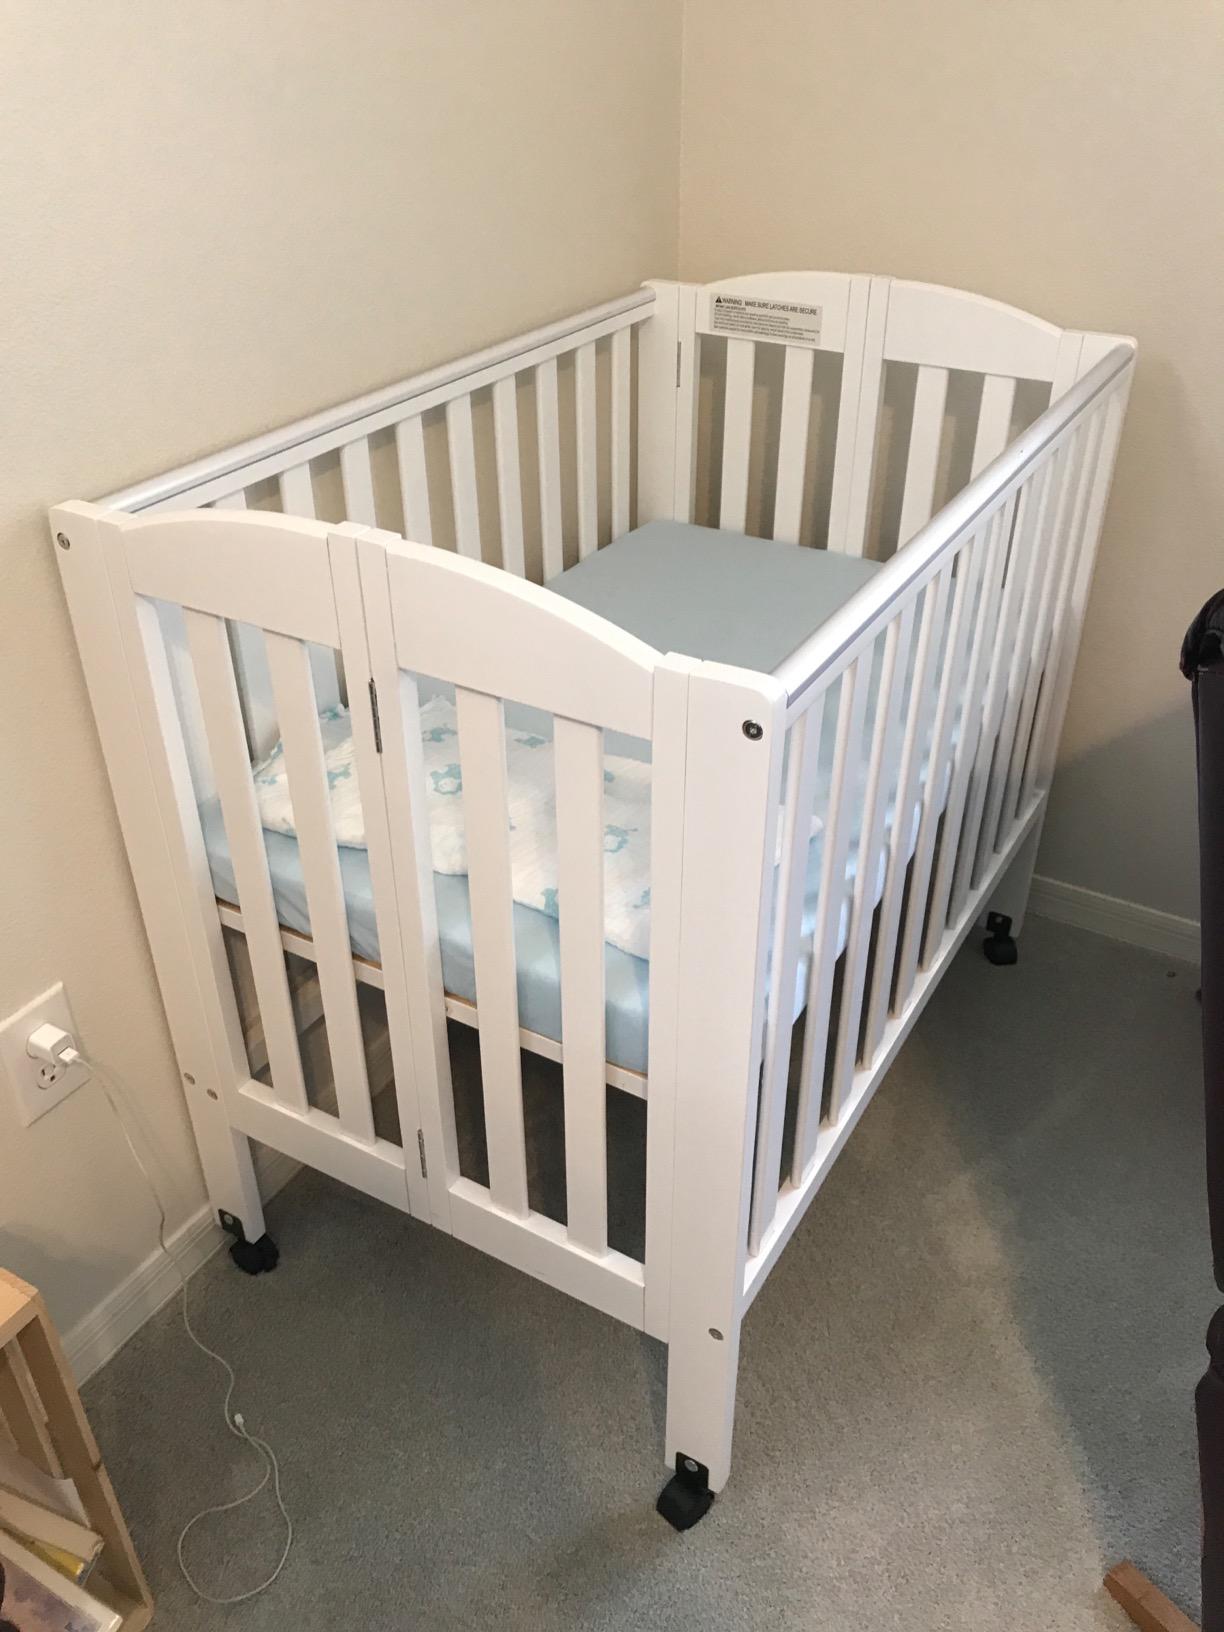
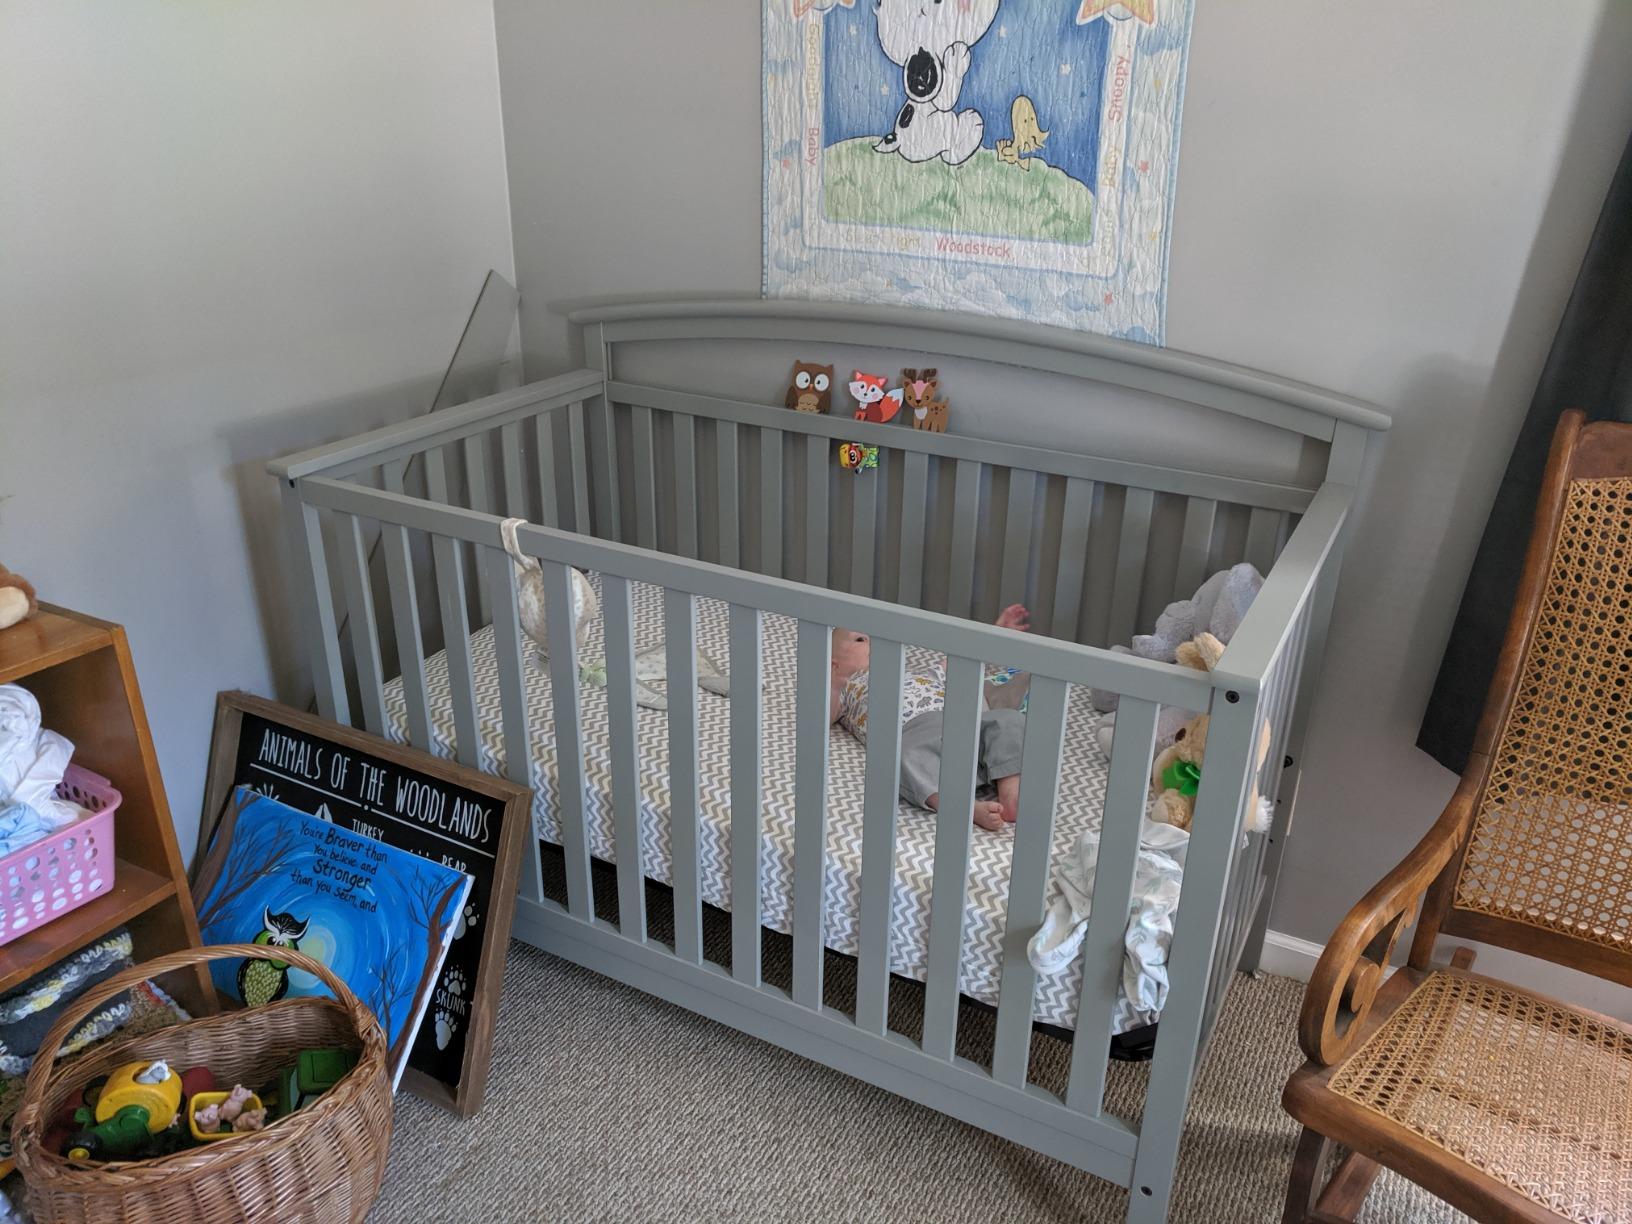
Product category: products_crib
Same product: no